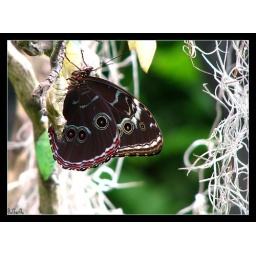
The green background and the butterfly in the foreground...perfect